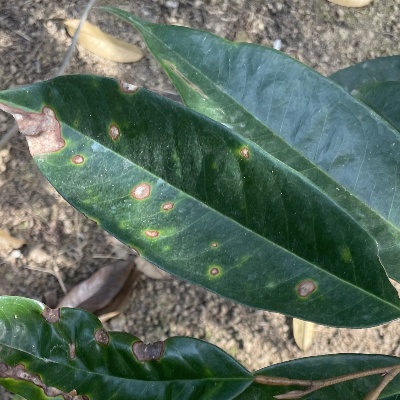
Label: Leaf_Phomopsis